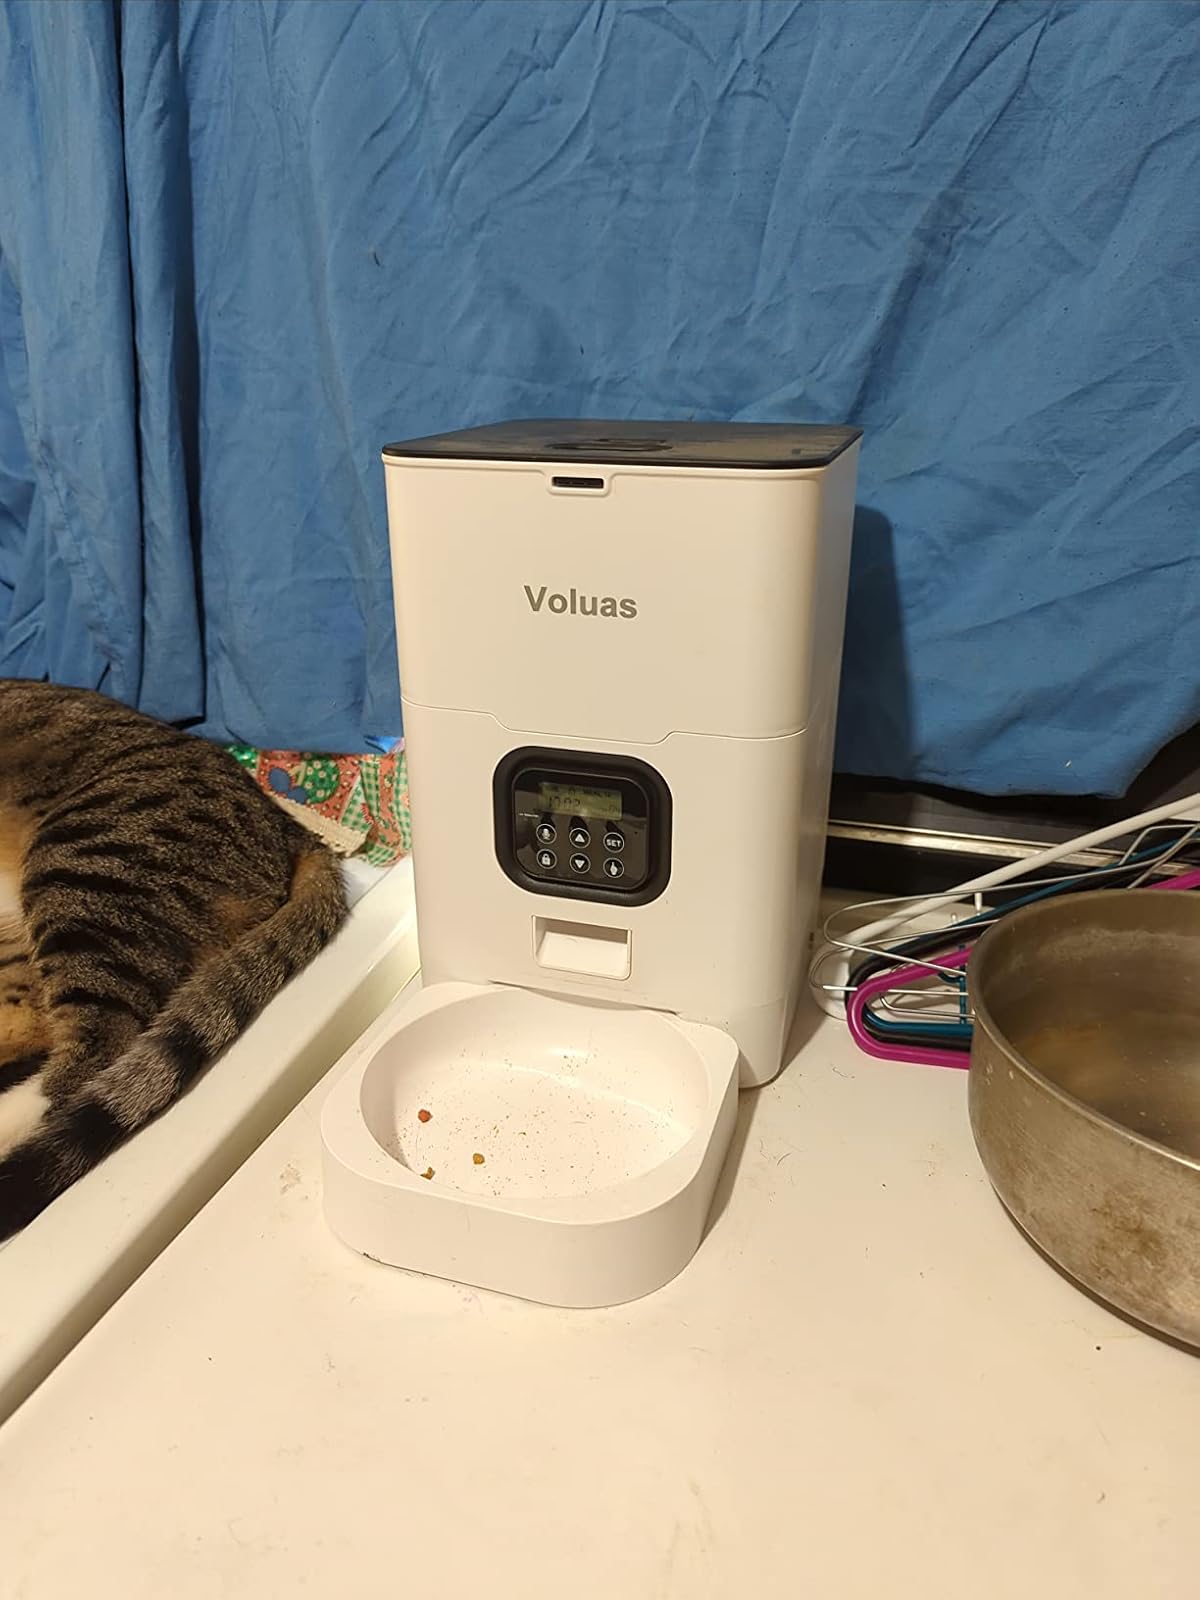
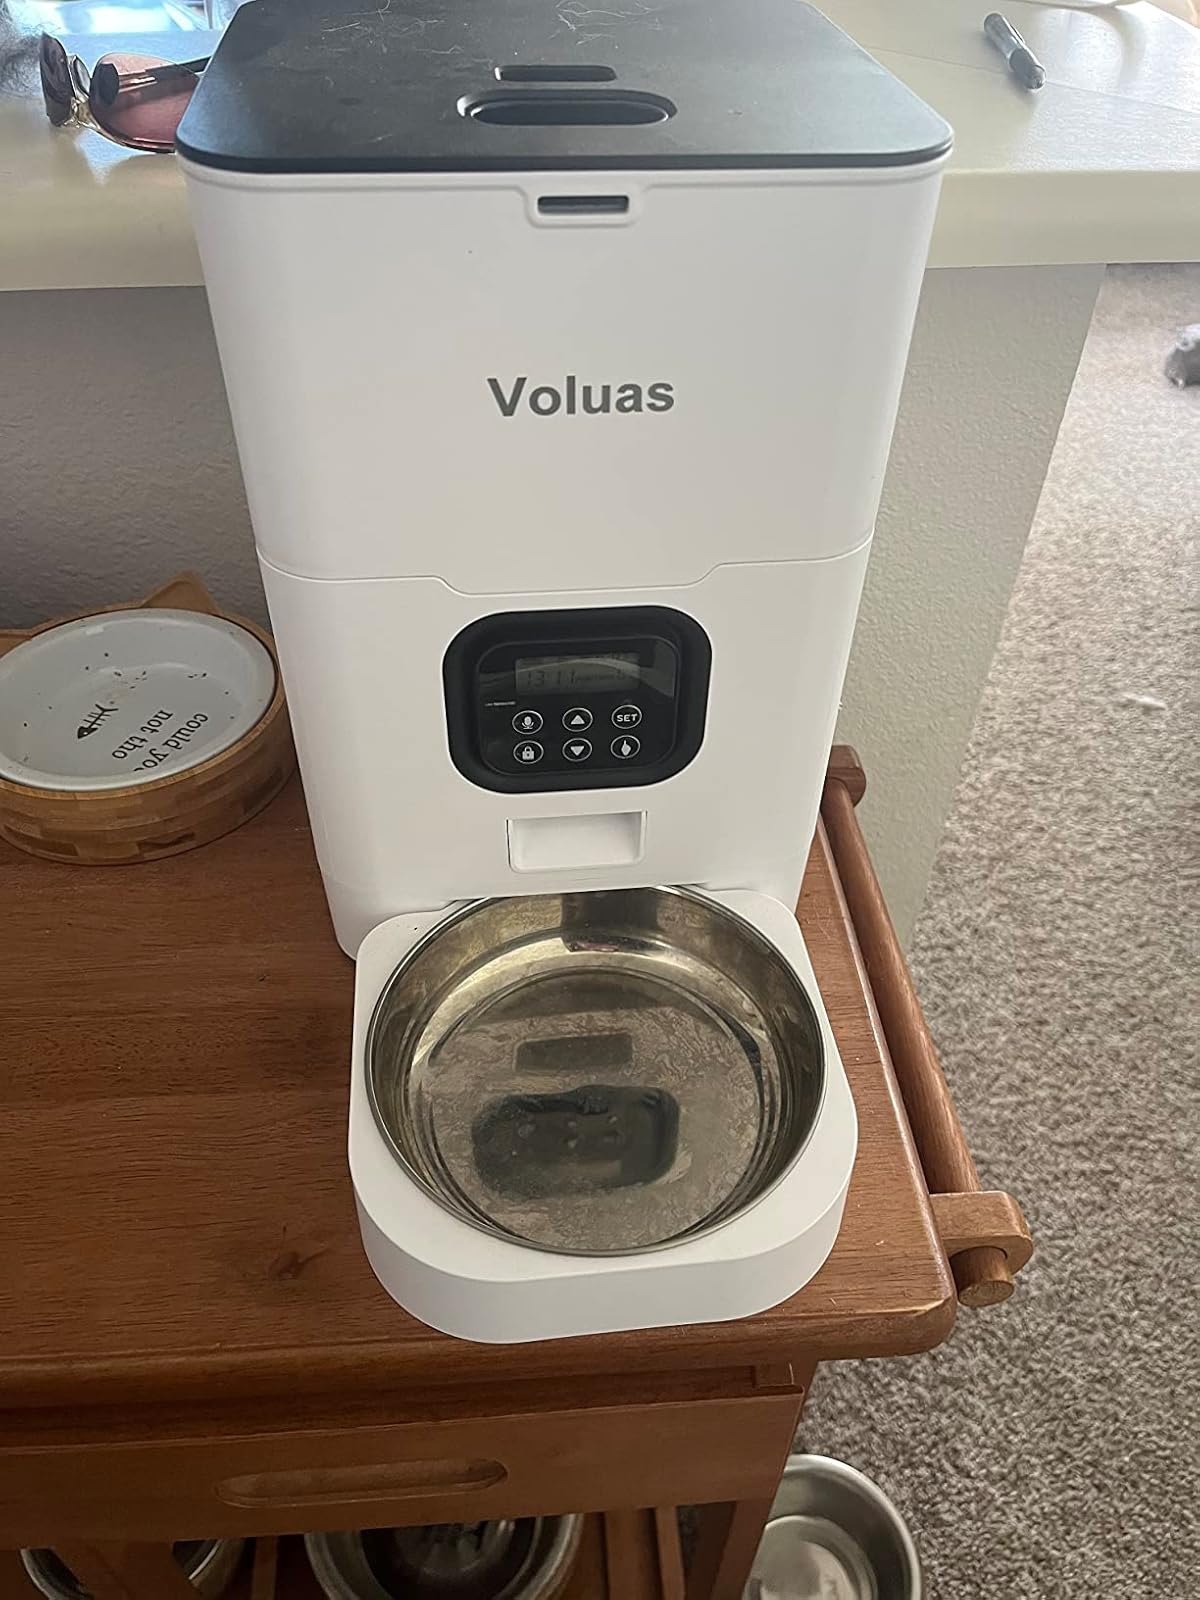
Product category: items_feeder
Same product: yes